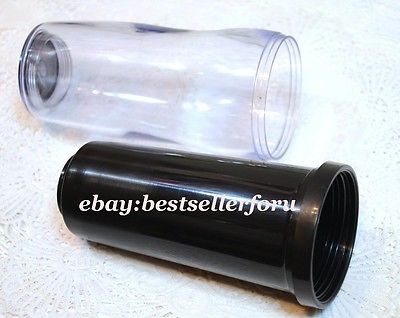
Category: mug